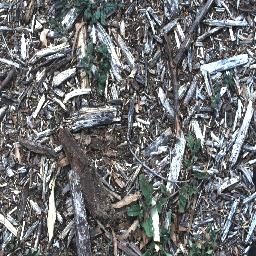
Label: negative